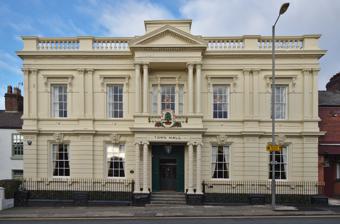
Building: Wavertree Town Hall
Country: United Kingdom
Year built: 1872
Municipal building in Wavertree, Merseyside, England Wavertree Town Hall Wavertree Town Hall Location High Street, Wavertree Coordinates 53°23′55″N 2°55′03″W / 53.3986°N 2.9176°W / 53.3986; -2.9176 Built 1872 Architect John Elliot Reeve Architectural style(s) Neoclassical style Listed Building – Grade II Official name Wavertree Town Hall Designated 14 March 1975 Reference no. 1075219 Shown in Merseyside Wavertree Town Hall is a municipal building in the High Street, Wavertree , Merseyside , England. The structure, which was once the offices of Wavertree local board of health , is a Grade II listed building . History Plaque on the town hall A local board of health was established to make improvements in Wavertree in June 1851 and, in the late 1860s, the board decided to commission purpose-built offices for the administration of the town. The building was designed by the local architect, John Elliot Reeve, in the neoclassical style , built in stone with a stucco finish and was completed in 1872. The design involved a symmetrical main frontage with five bays facing onto the High Street; the central bay, which projected forward, featured a porch with Ionic order columns supporting an entablature inscribed with the words "Town Hall" and the date of construction. On the first floor, there was an aedicula formed by a balcony , bearing the town's coat of arms , and pairs of Corinthian order columns supporting a modillioned pediment . The other bays were fenestrated, on the ground floor, by sash windows with keystones bearing carvings of fruit and, on the first floor, by sash windows with consoled cornices . At roof level, there was a balustrade. Internally, the principal rooms were the offices of the local board of health at the front of the building and a large ballroom at the rear of the building. Following the implementation of the Local Government Act 1894 , Wavertree was absorbed into the City of Liverpool, and although the town hall ceased to be the local seat of government, it continued to be the venue for the delivery of local services including rate collection and register office services. The town hall was the venue where the politician , Randolph Churchill , made his first campaign speech in the Wavertree by-election in January 1935: he spoke to an audience of 500 people earning enthusiastic applause but he failed to secure the seat. People whose births were registered in the town hall included the singer, George Harrison , who was born in Wavertree in February 1943, and, in autumn 1957, John Lennon and Paul McCartney performed at the town hall as The Quarrymen , a rock and roll band which later evolved into The Beatles . The building fell into disuse in the 1970s and, after its fabric deteriorated, it was threatened with demolition in 1979. It was acquired by a local businessman, Eric Rooke, and converted into a public house . It closed again in the early 21st century, and, after another refurbishment, it re-opened as Murphy's Town Hall Tavern in July 2015. See also Grade II listed buildings in Liverpool-L15 References